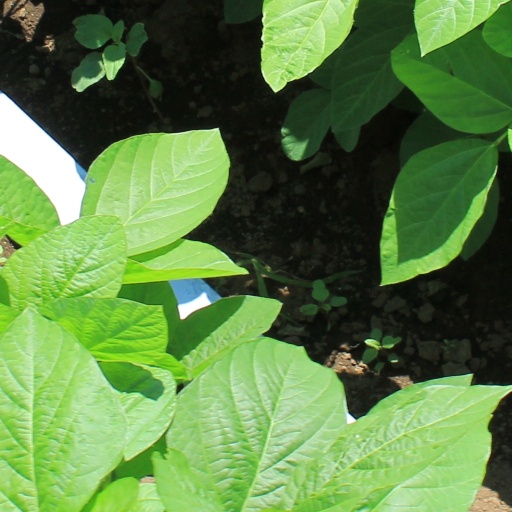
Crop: soybean